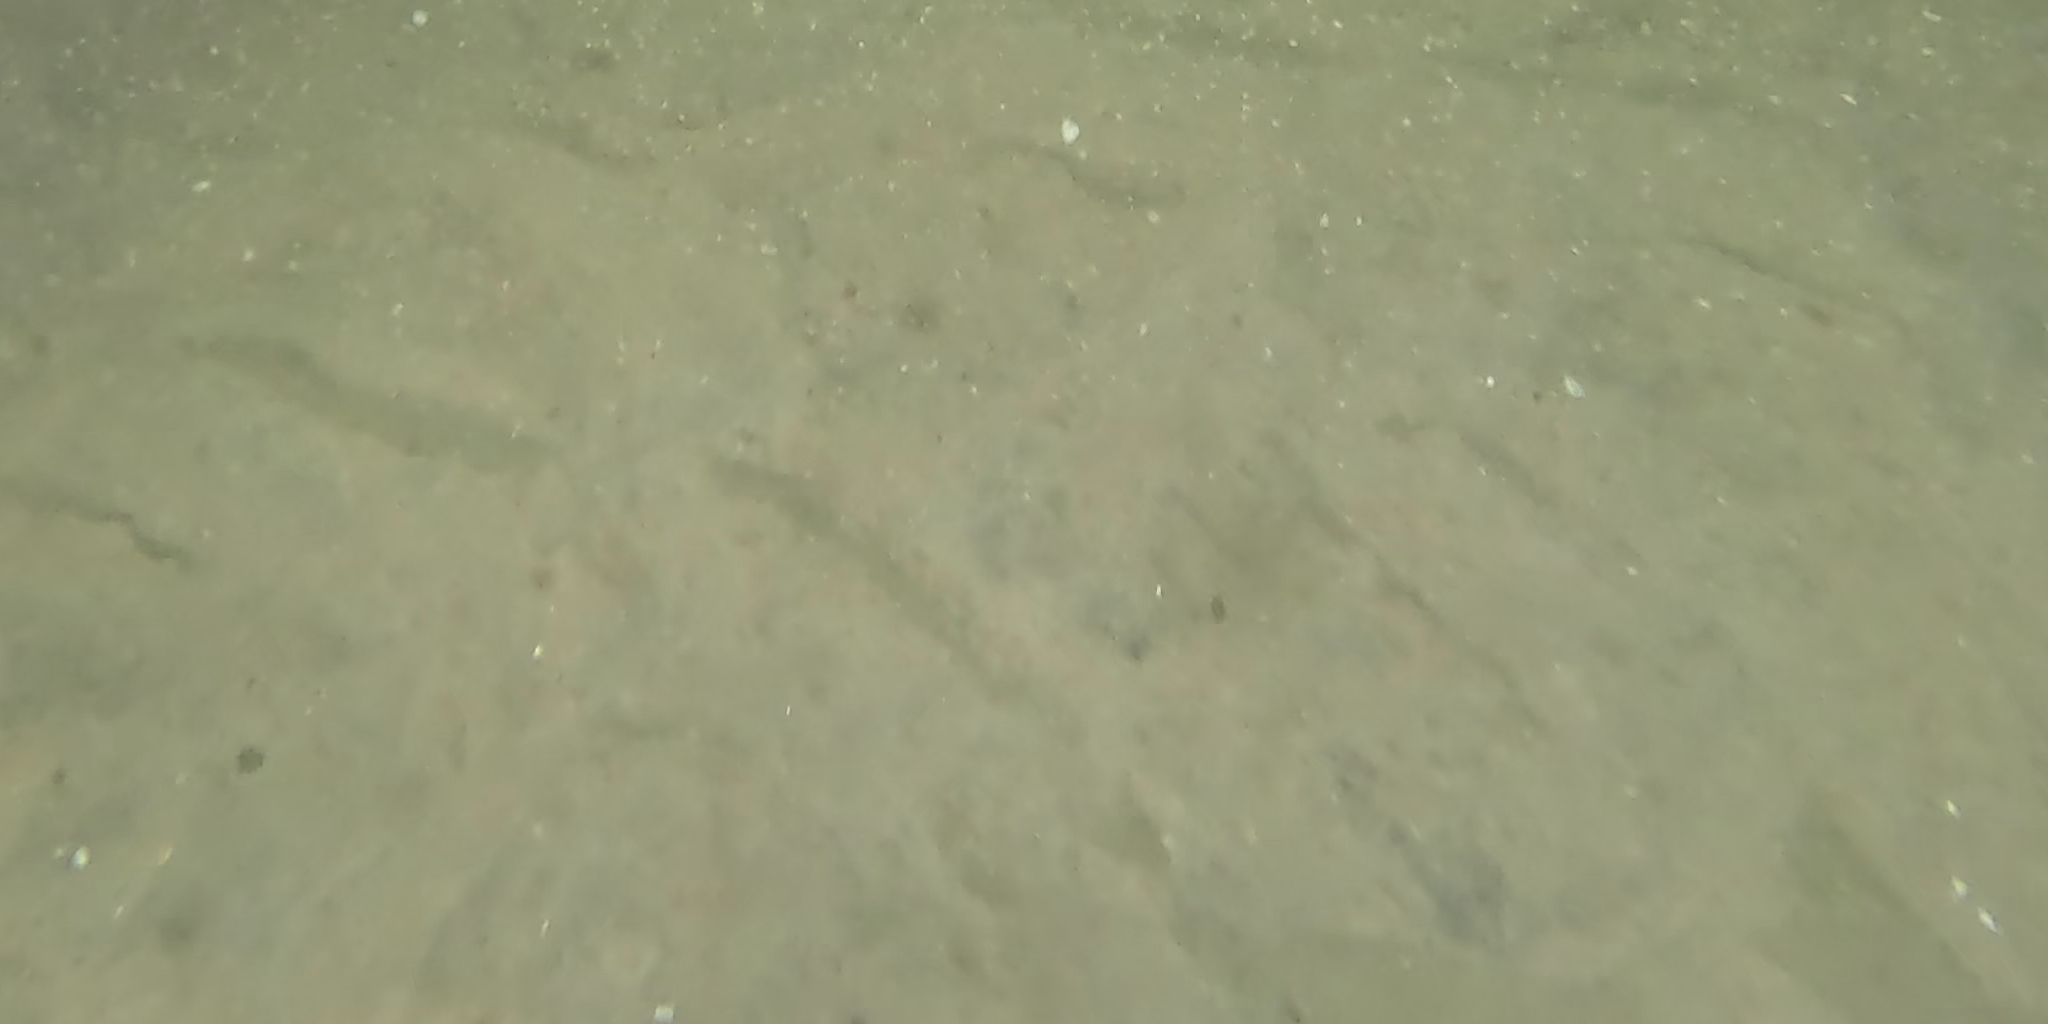
Seabed habitat: sand